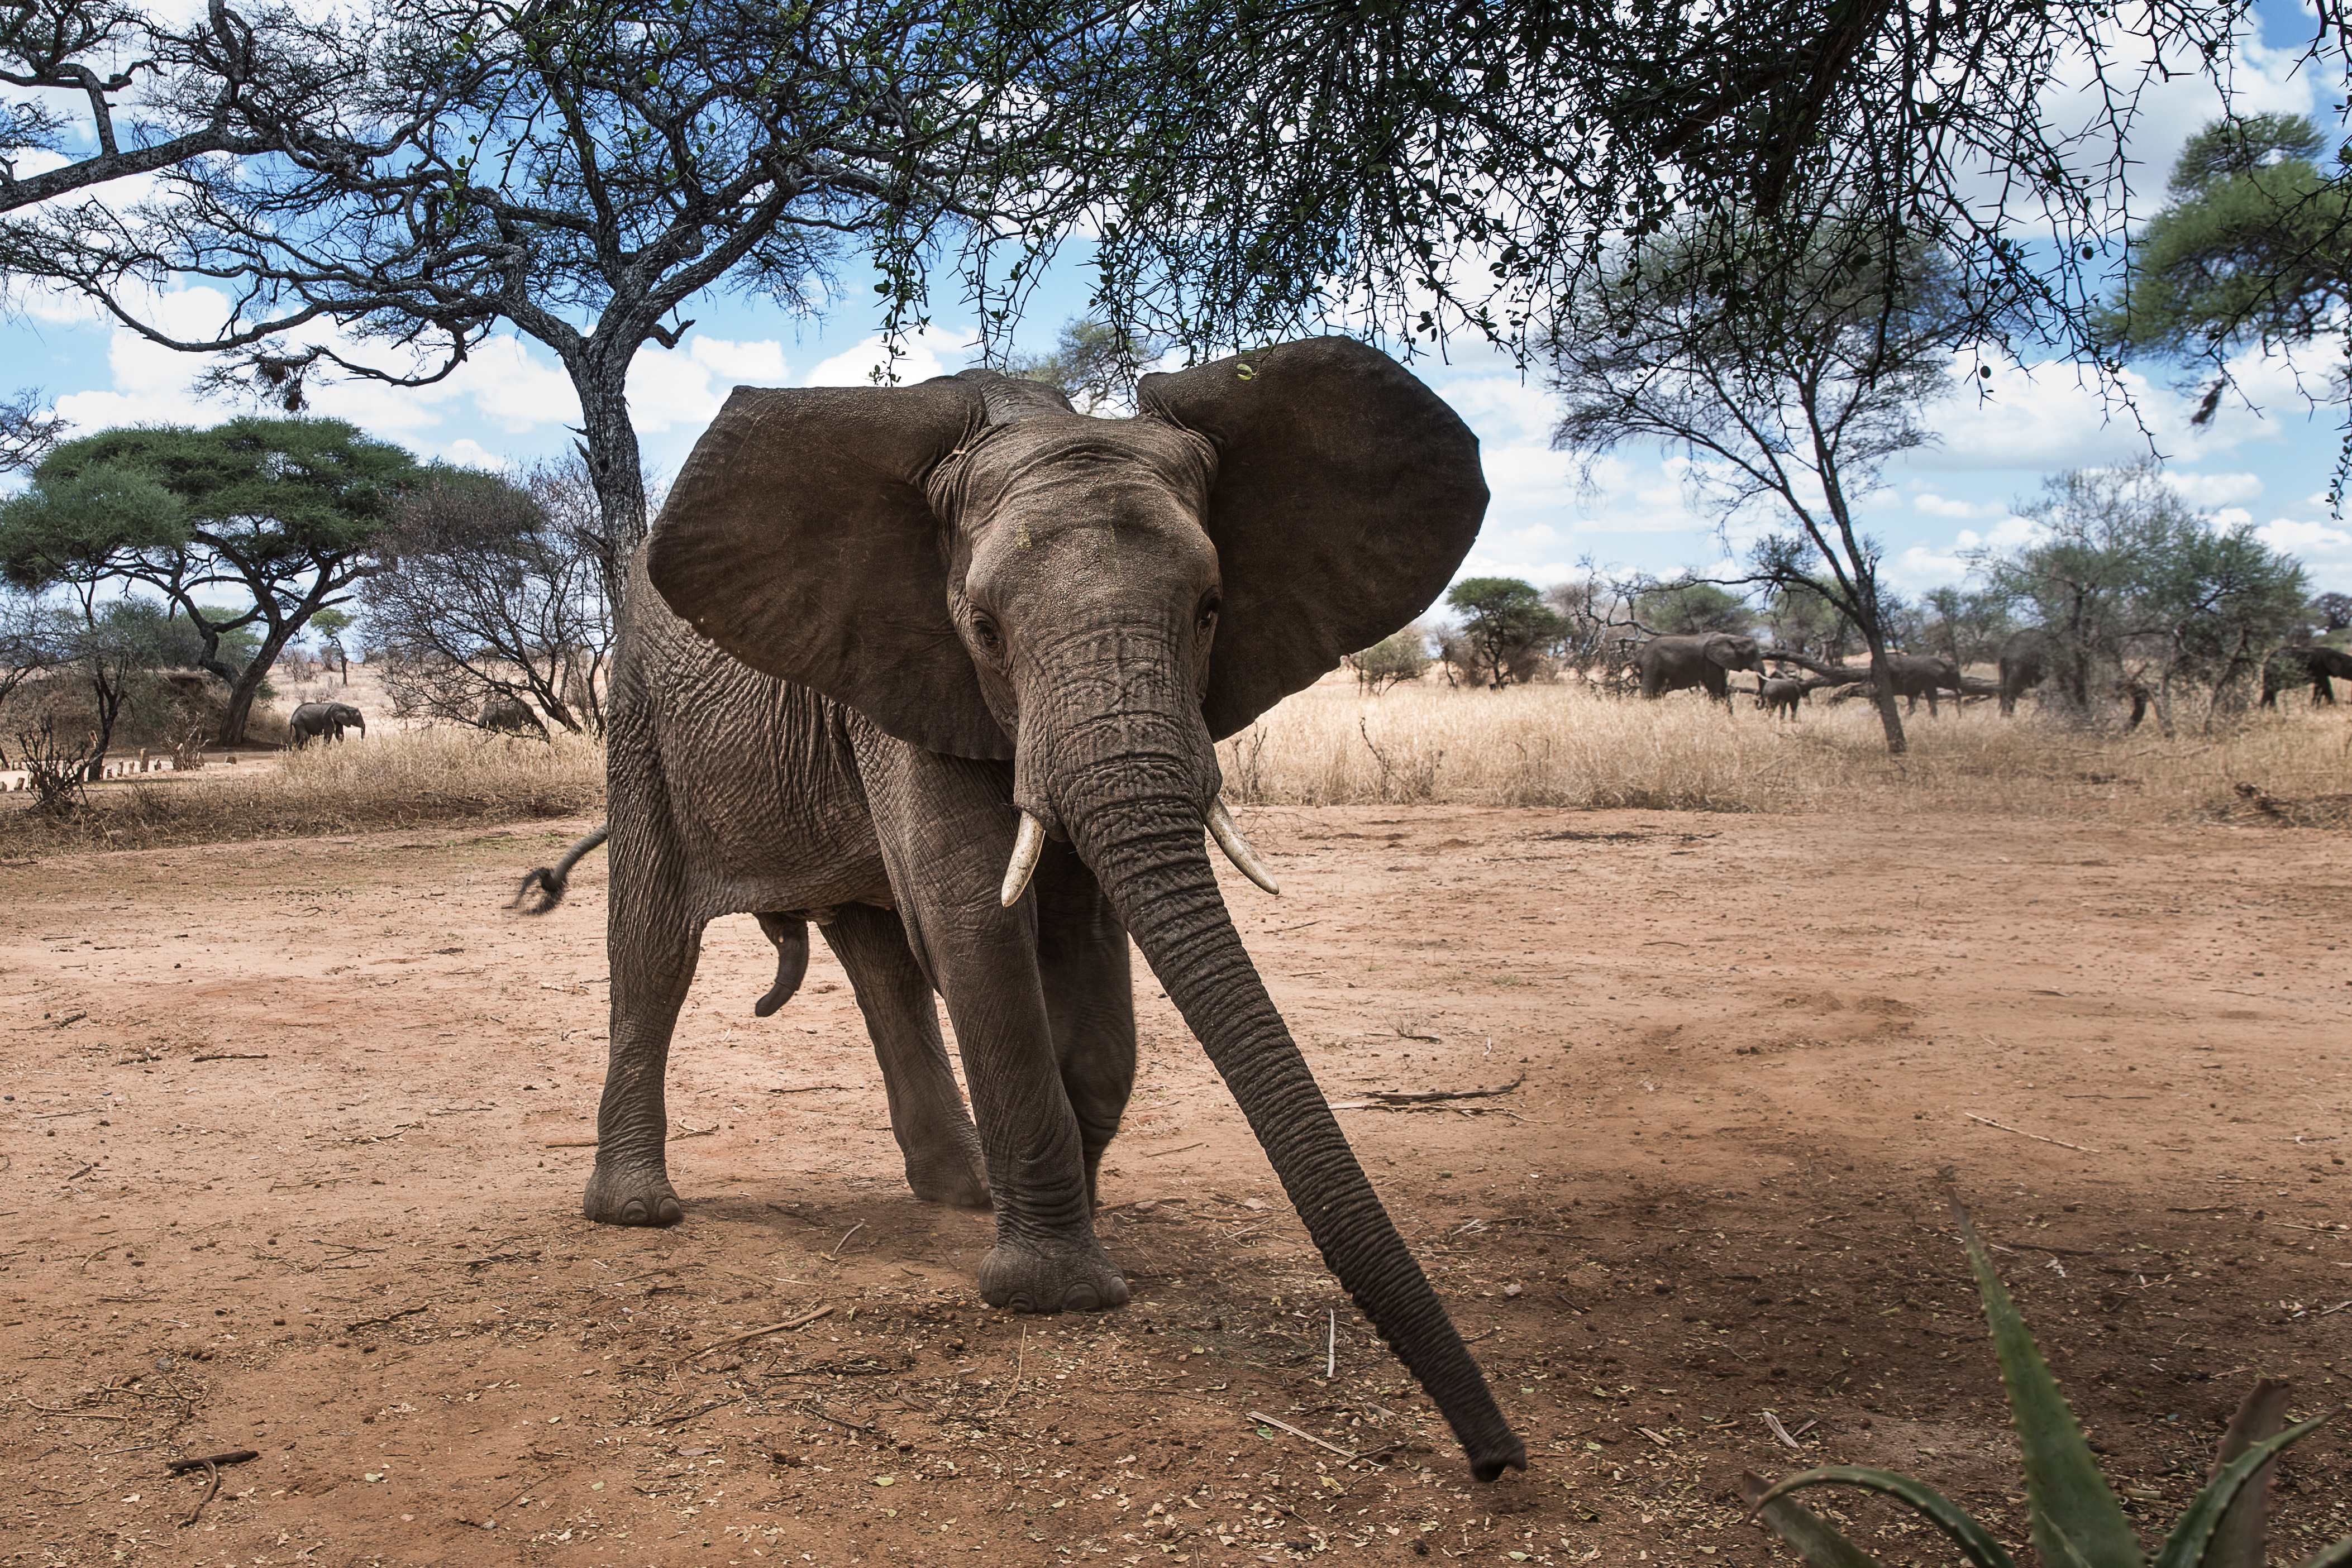
adventure, wildlife, zoo, mammal, fauna, savanna, elephant, safari, indian elephant, african elephant, elephants and mammoths